Charlie Chaplin

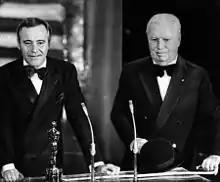
Chaplin (right) receiving his Honorary Academy Award from Jack Lemmon in 1972. It was the first time he had been to the United States in twenty years.

In the last two decades of his career, Chaplin concentrated on re-editing and scoring his old films for re-release, along with securing their ownership and distribution rights. In an interview he gave in 1959, the year of his 70th birthday, Chaplin stated that there was still "room for the Little Man in the atomic age". The first of these re-releases was "The Chaplin Revue" (1959), which included new versions of "A Dog's Life", "Shoulder Arms", and "The Pilgrim".